Answer in natural language. Considering the relative positions, is modern black leather chair (marked C) above or below artistic colourful white paper drawing scenario (marked B)? Choose between the following options: below or above
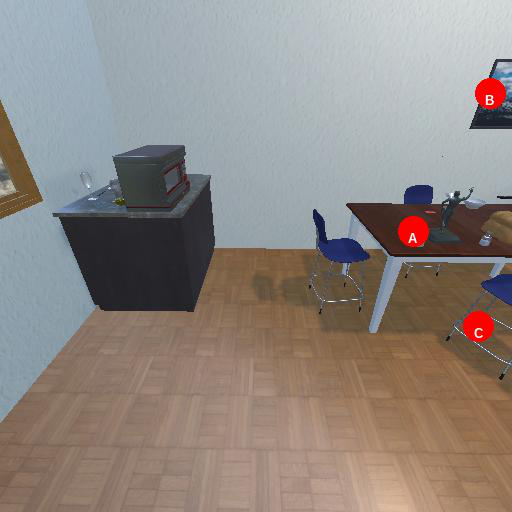
<answer>below</answer>